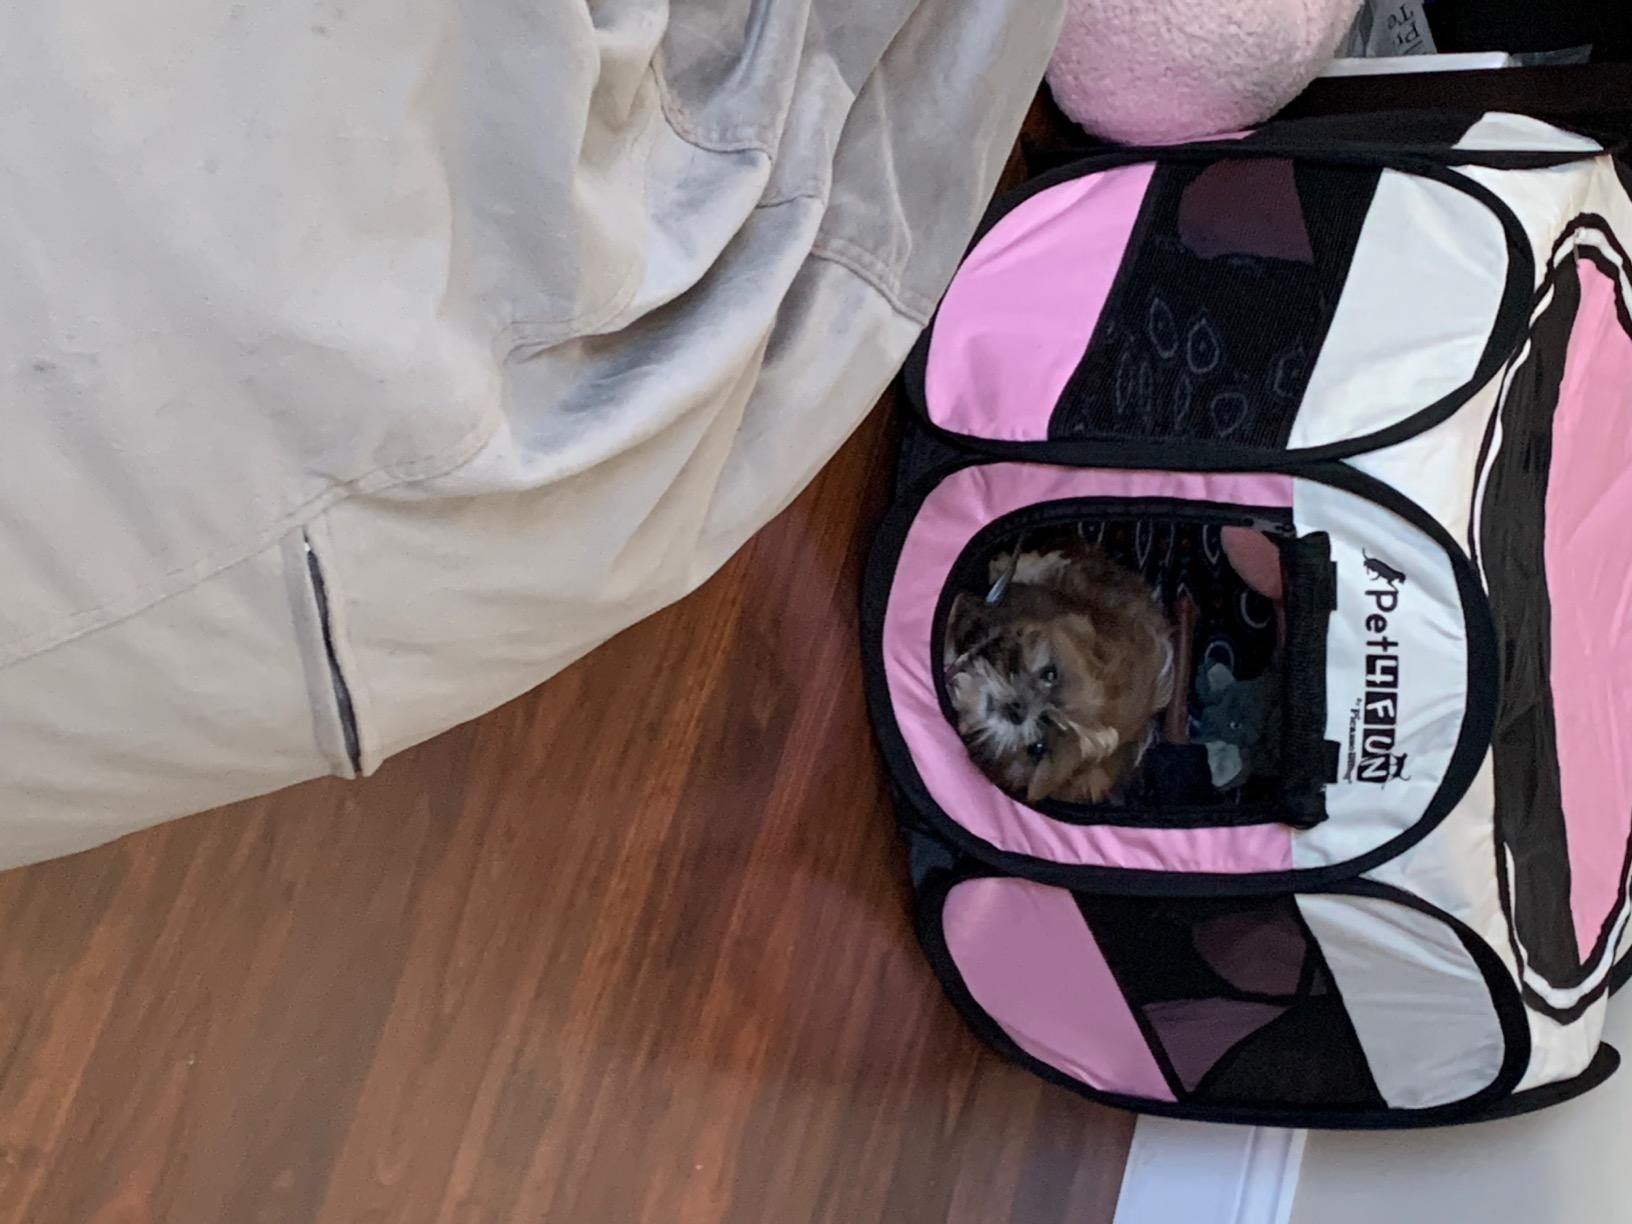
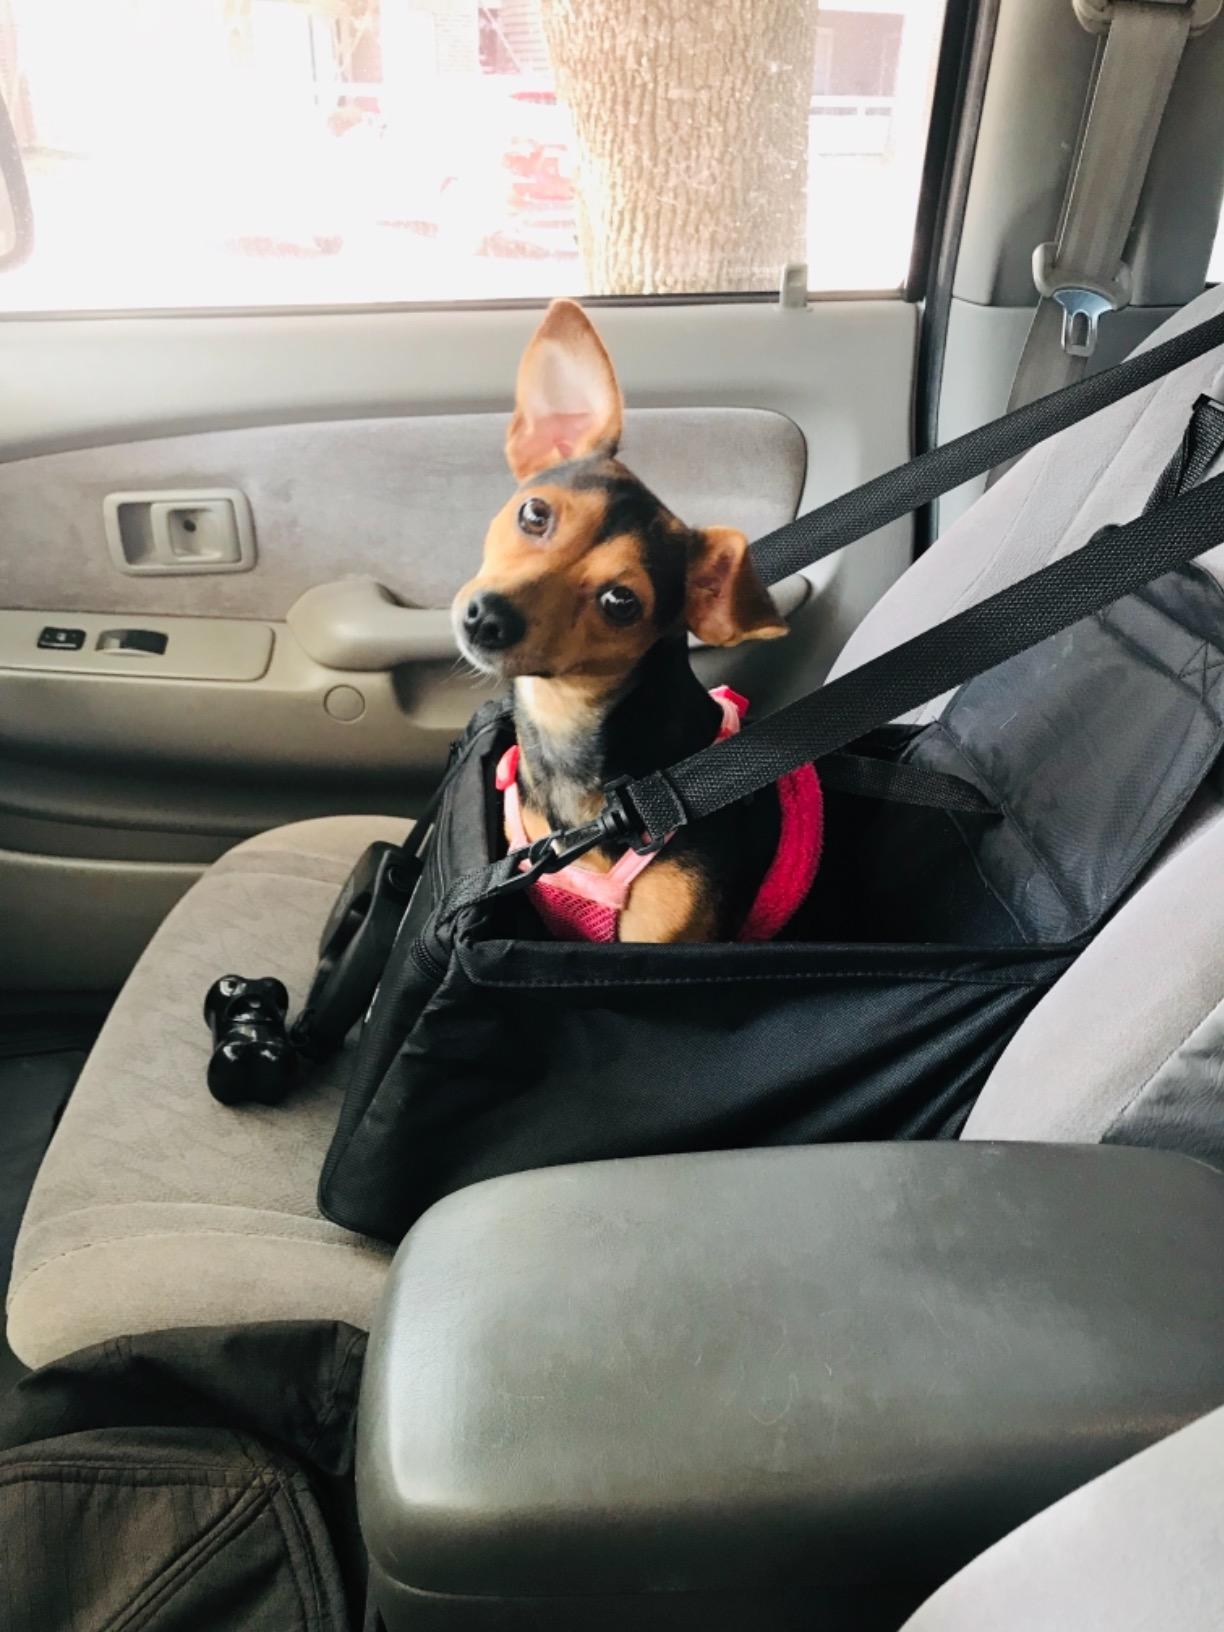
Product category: items_kennel
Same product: no